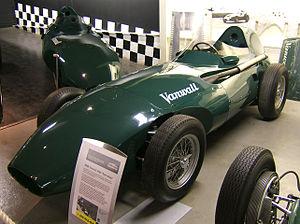
L'histoire de la Formule 1 trouve son origine dans les courses automobiles disputées en Europe dans les années 1920 et 1930. Elle commence réellement en 1946 avec l'uniformisation des règles voulue par la Commission sportive internationale de la Fédération internationale de l'automobile et la création de la « Formule de Course Internationale nᵒ 1 », pour indiquer la qualité optimale, comprimée en Formule 1. Un championnat du monde de Formule 1 est créé en 1950 puis une coupe des constructeurs en 1958.
Le Grand Prix d'Allemagne 1958, disputé sur le Nürburgring le 3 août 1958, est la soixante-douzième épreuve du championnat du monde de Formule 1 courue depuis 1950 et la huitième manche du championnat 1958. La course est également ouverte aux monoplaces de Formule 2, qui bénéficient d'un classement séparé.
Le Grand Prix de France 1957, disputé sur le circuit de Rouen-les-Essarts le 7 juillet 1957, est la soixantième épreuve du championnat du monde de Formule 1 courue depuis 1950 et la quatrième manche du championnat 1957.
Le Grand Prix de France 1956, disputé sur le circuit de Reims-Gueux le 1ᵉʳ juillet 1956, est la cinquante-troisième épreuve du championnat du monde de Formule 1 courue depuis 1950 et la cinquième manche du championnat 1956.
La Formule 1, communément abrégée en F1, est une discipline de sport automobile considérée comme la catégorie reine de ce sport. Elle a pris au fil des ans une dimension mondiale et elle est, avec les Jeux olympiques et la Coupe du monde de football, l'un des événements sportifs les plus médiatisés.
Le Grand Prix de Belgique 1958, disputé sur le circuit de Spa-Francorchamps le 15 juin 1958, est la soixante-neuvième épreuve du championnat du monde de Formule 1 courue depuis 1950 et la cinquième manche du championnat 1958. Il est également dénommé Grand Prix d'Europe 1958.
Le Grand Prix de Belgique 1956, disputé sur le circuit de Spa-Francorchamps le 3 juin 1956, est la cinquante-deuxième épreuve du championnat du monde de Formule 1 courue depuis 1950 et la quatrième manche du championnat 1956.
Le Grand Prix d'Italie 1956, disputé sur le circuit de Monza le 2 septembre 1956, est la cinquante-sixième épreuve du championnat du monde de Formule 1 courue depuis 1950 et la huitième et dernière manche du championnat 1956. Il est également dénommé Grand Prix d'Europe 1956.
Le Grand Prix de Pescara 1957, disputé sur le circuit de Pescara le 18 août 1957, est la soixante-troisième épreuve du championnat du monde de Formule 1 courue depuis 1950 et la septième manche du championnat 1957. Développant plus de 25 km, le tracé était composé de deux grandes lignes droites et d'une longue partie sinueuse. Parti en deuxième position au volant de sa très rapide Vanwall, le Britannique Stirling Moss prend la tête dès le deuxième tour et s'envole pour remporter le seul Grand Prix de Pescara de l'histoire comptant pour le championnat du monde, avec plus de 3 minutes d'avance sur Fangio.
Le Grand Prix d'Italie 1957, disputé sur le circuit de Monza le 8 septembre 1957, est la soixante-quatrième épreuve du championnat du monde de Formule 1 courue depuis 1950 et la huitième et dernière manche du championnat 1957.